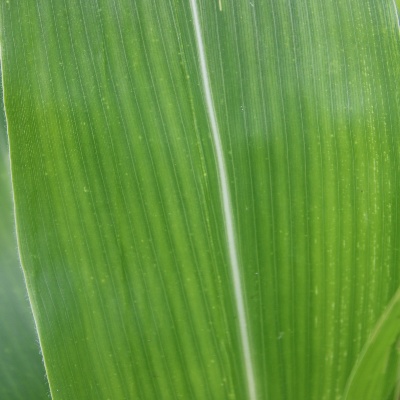
Crop: Maize
Condition: healthy